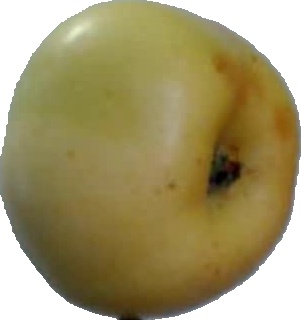
Label: apple_6